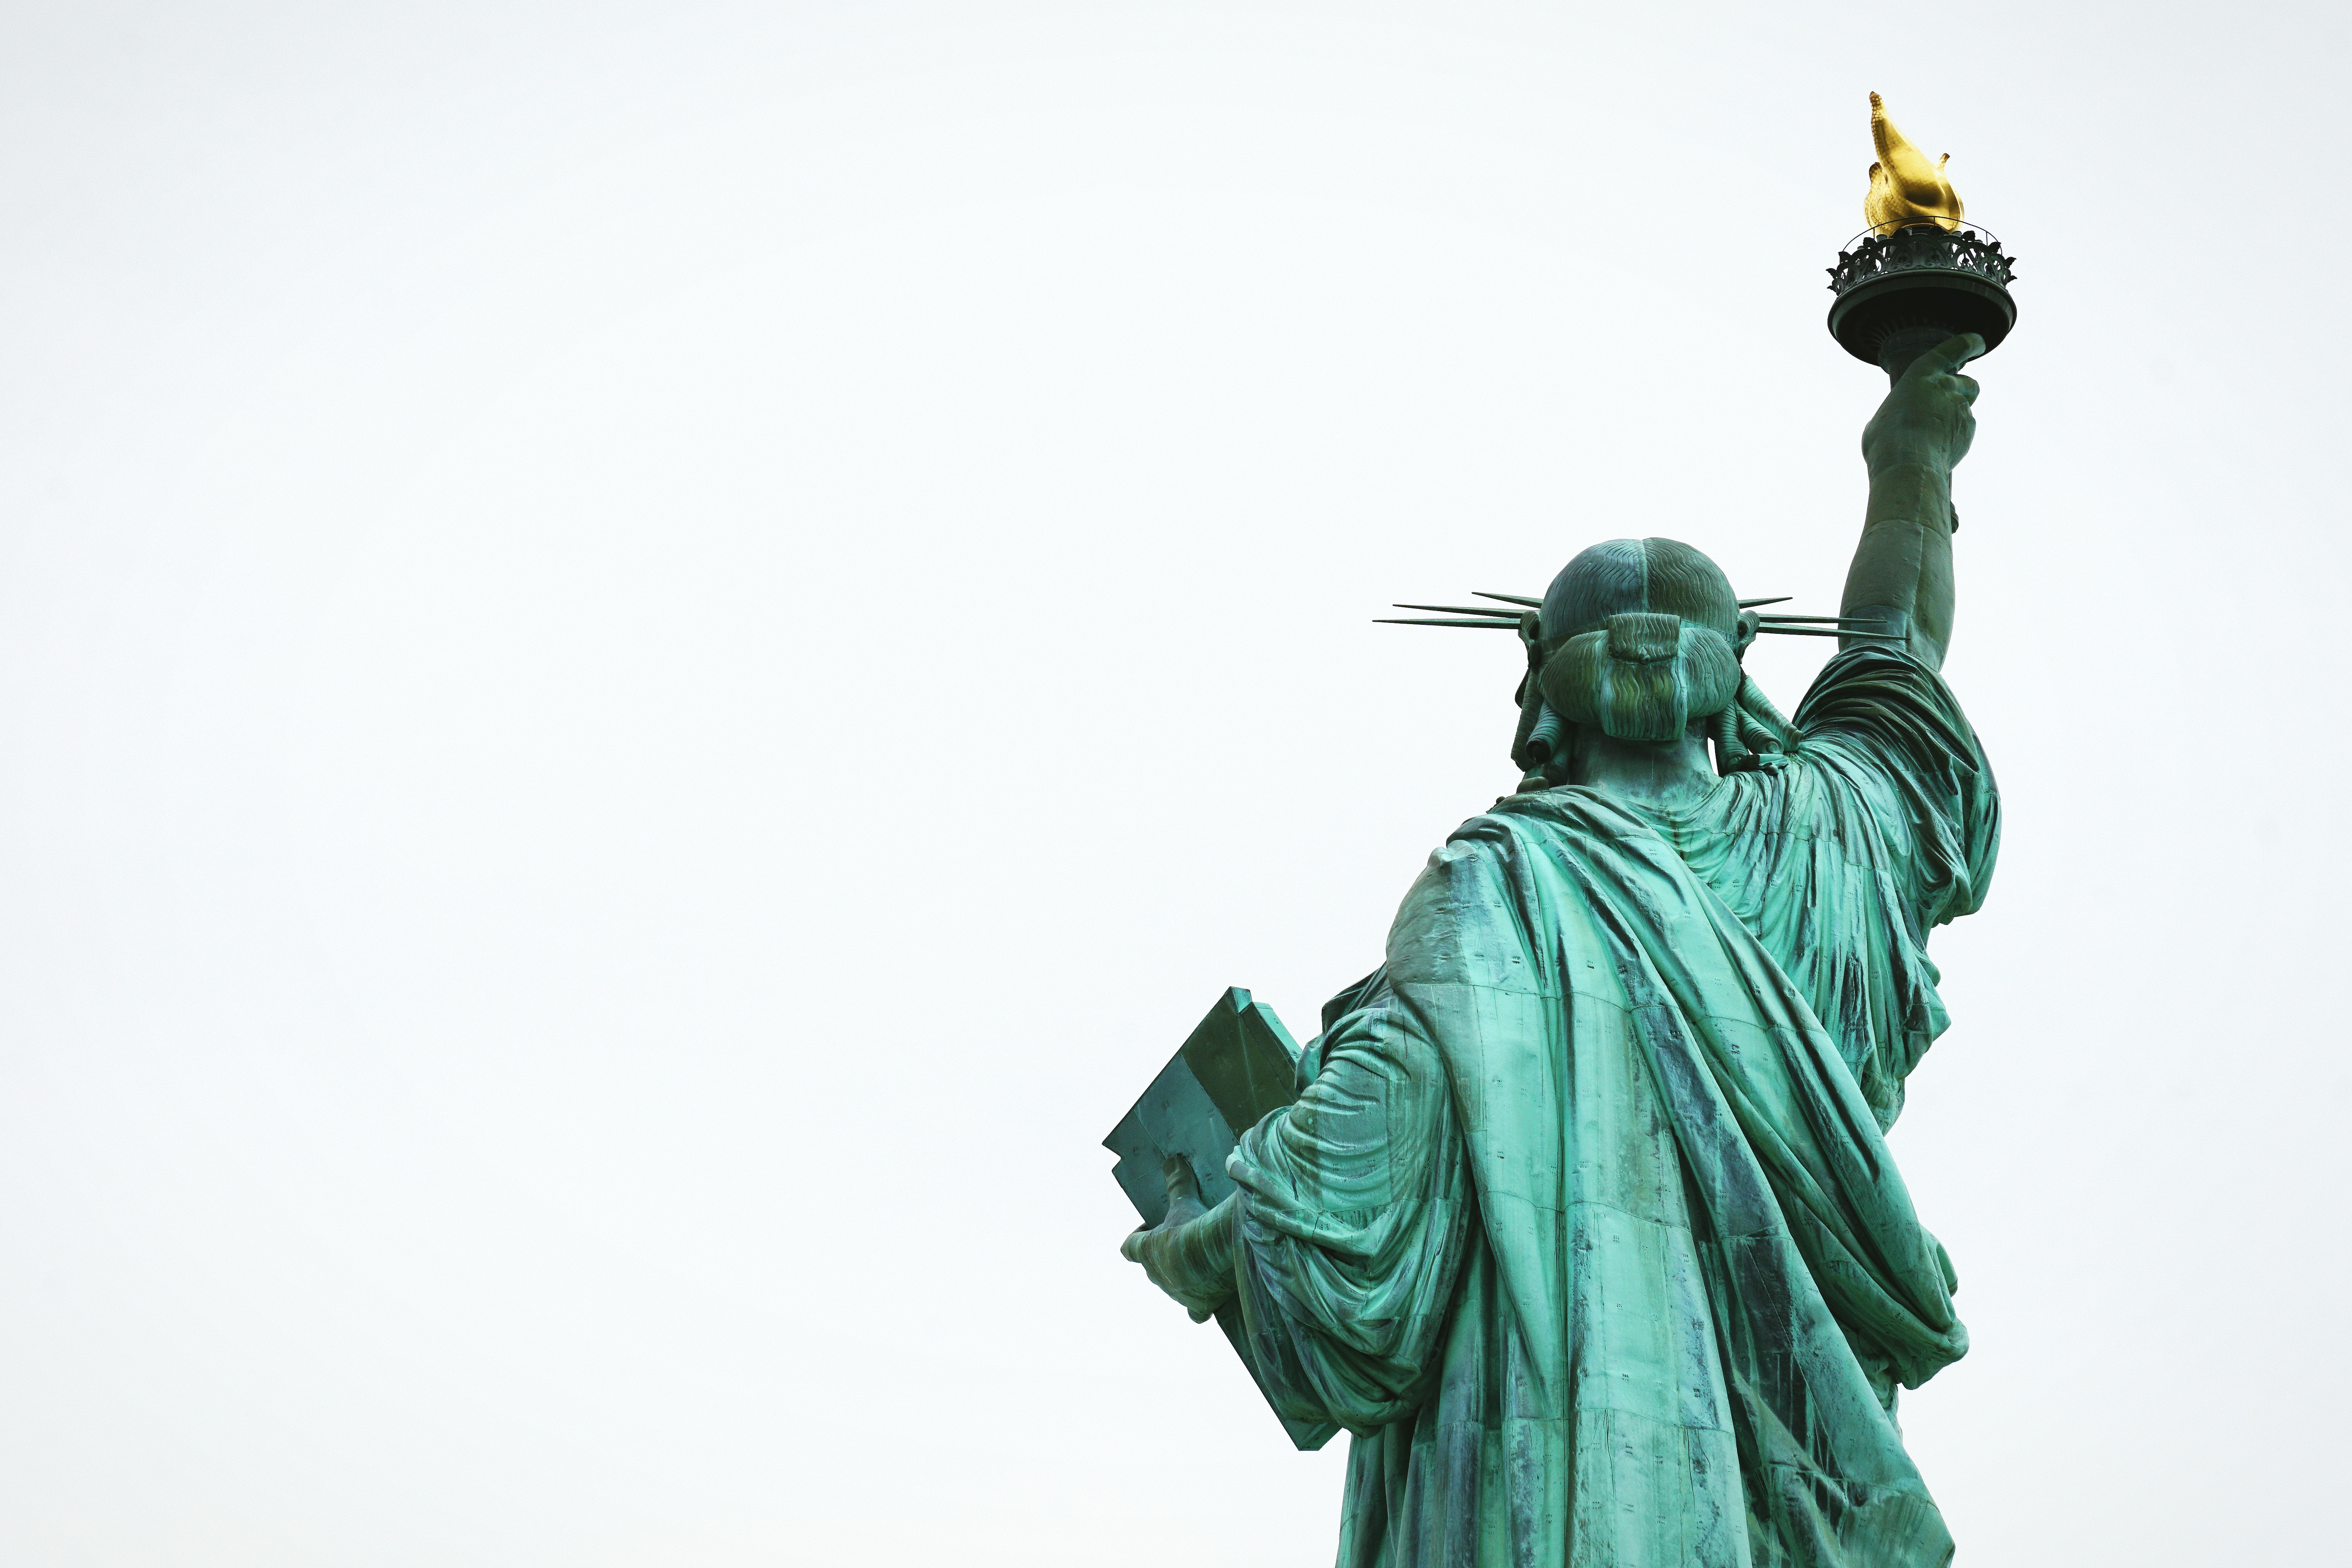
monument, statue, green, sculpture